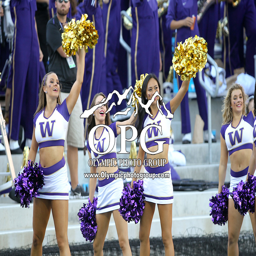
person pumped fans up during the game against american football team .